Sergei Tokarev

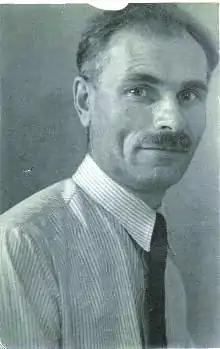
Tokarev in 1960

Sergei Aleksandrovich Tokarev (29 December 1899 – 19 April 1985) was a Russian scholar, ethnographer, historian, researcher of religious beliefs, doctor of historical sciences, and professor at Moscow State University.